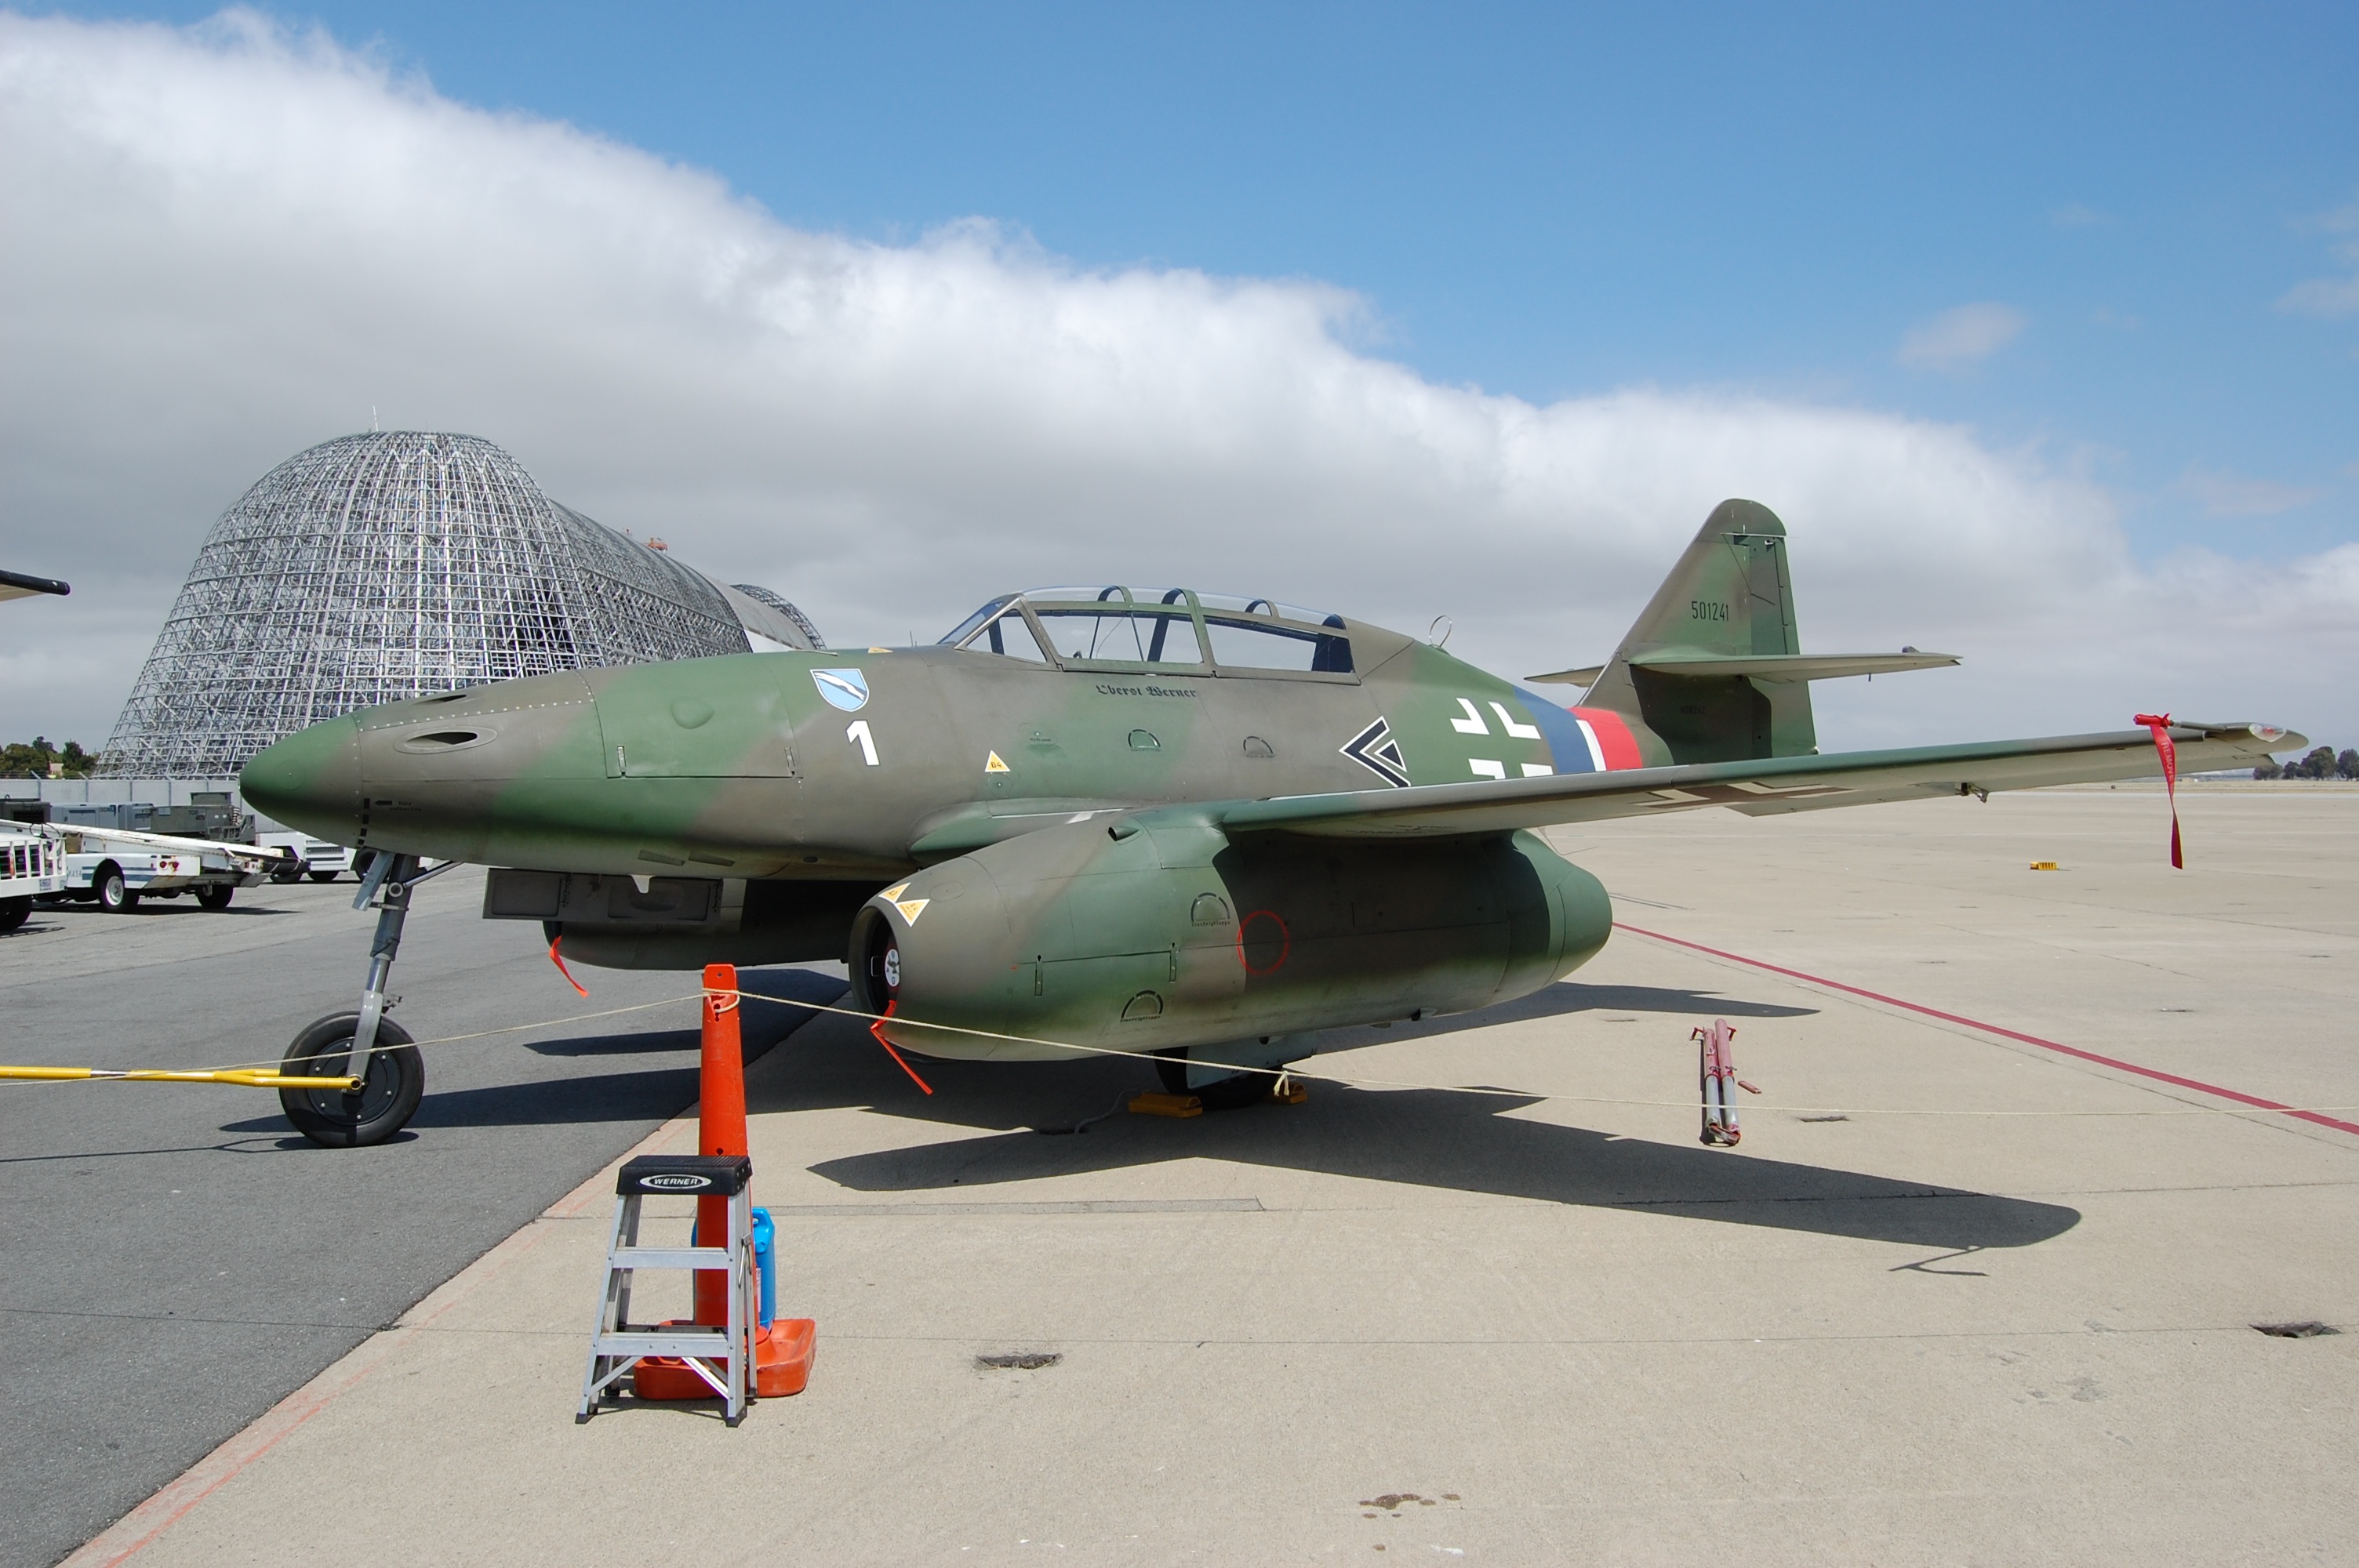
airplane, plane, aircraft, fighter jet, vehicle, aviation, war, wwii, history, air show, air force, jet aircraft, fighter aircraft, military aircraft, atmosphere of earth